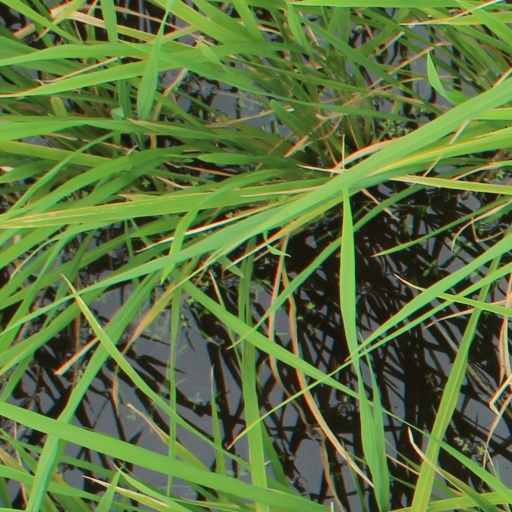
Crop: rice